A Mother of Men

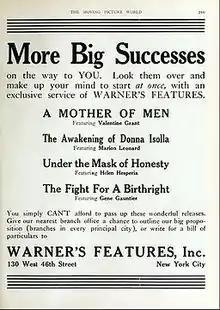
Publicité parue dans The Moving Picture World, vol 20, p 711.

A Mother of Men is a 1914 American silent film produced by Sid Films and distributed by Warner's Features. It was directed by Sidney Olcott with Valentine Grant and Arthur Donaldson in the leading roles.